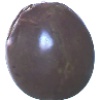
Label: Passion Fruit 1